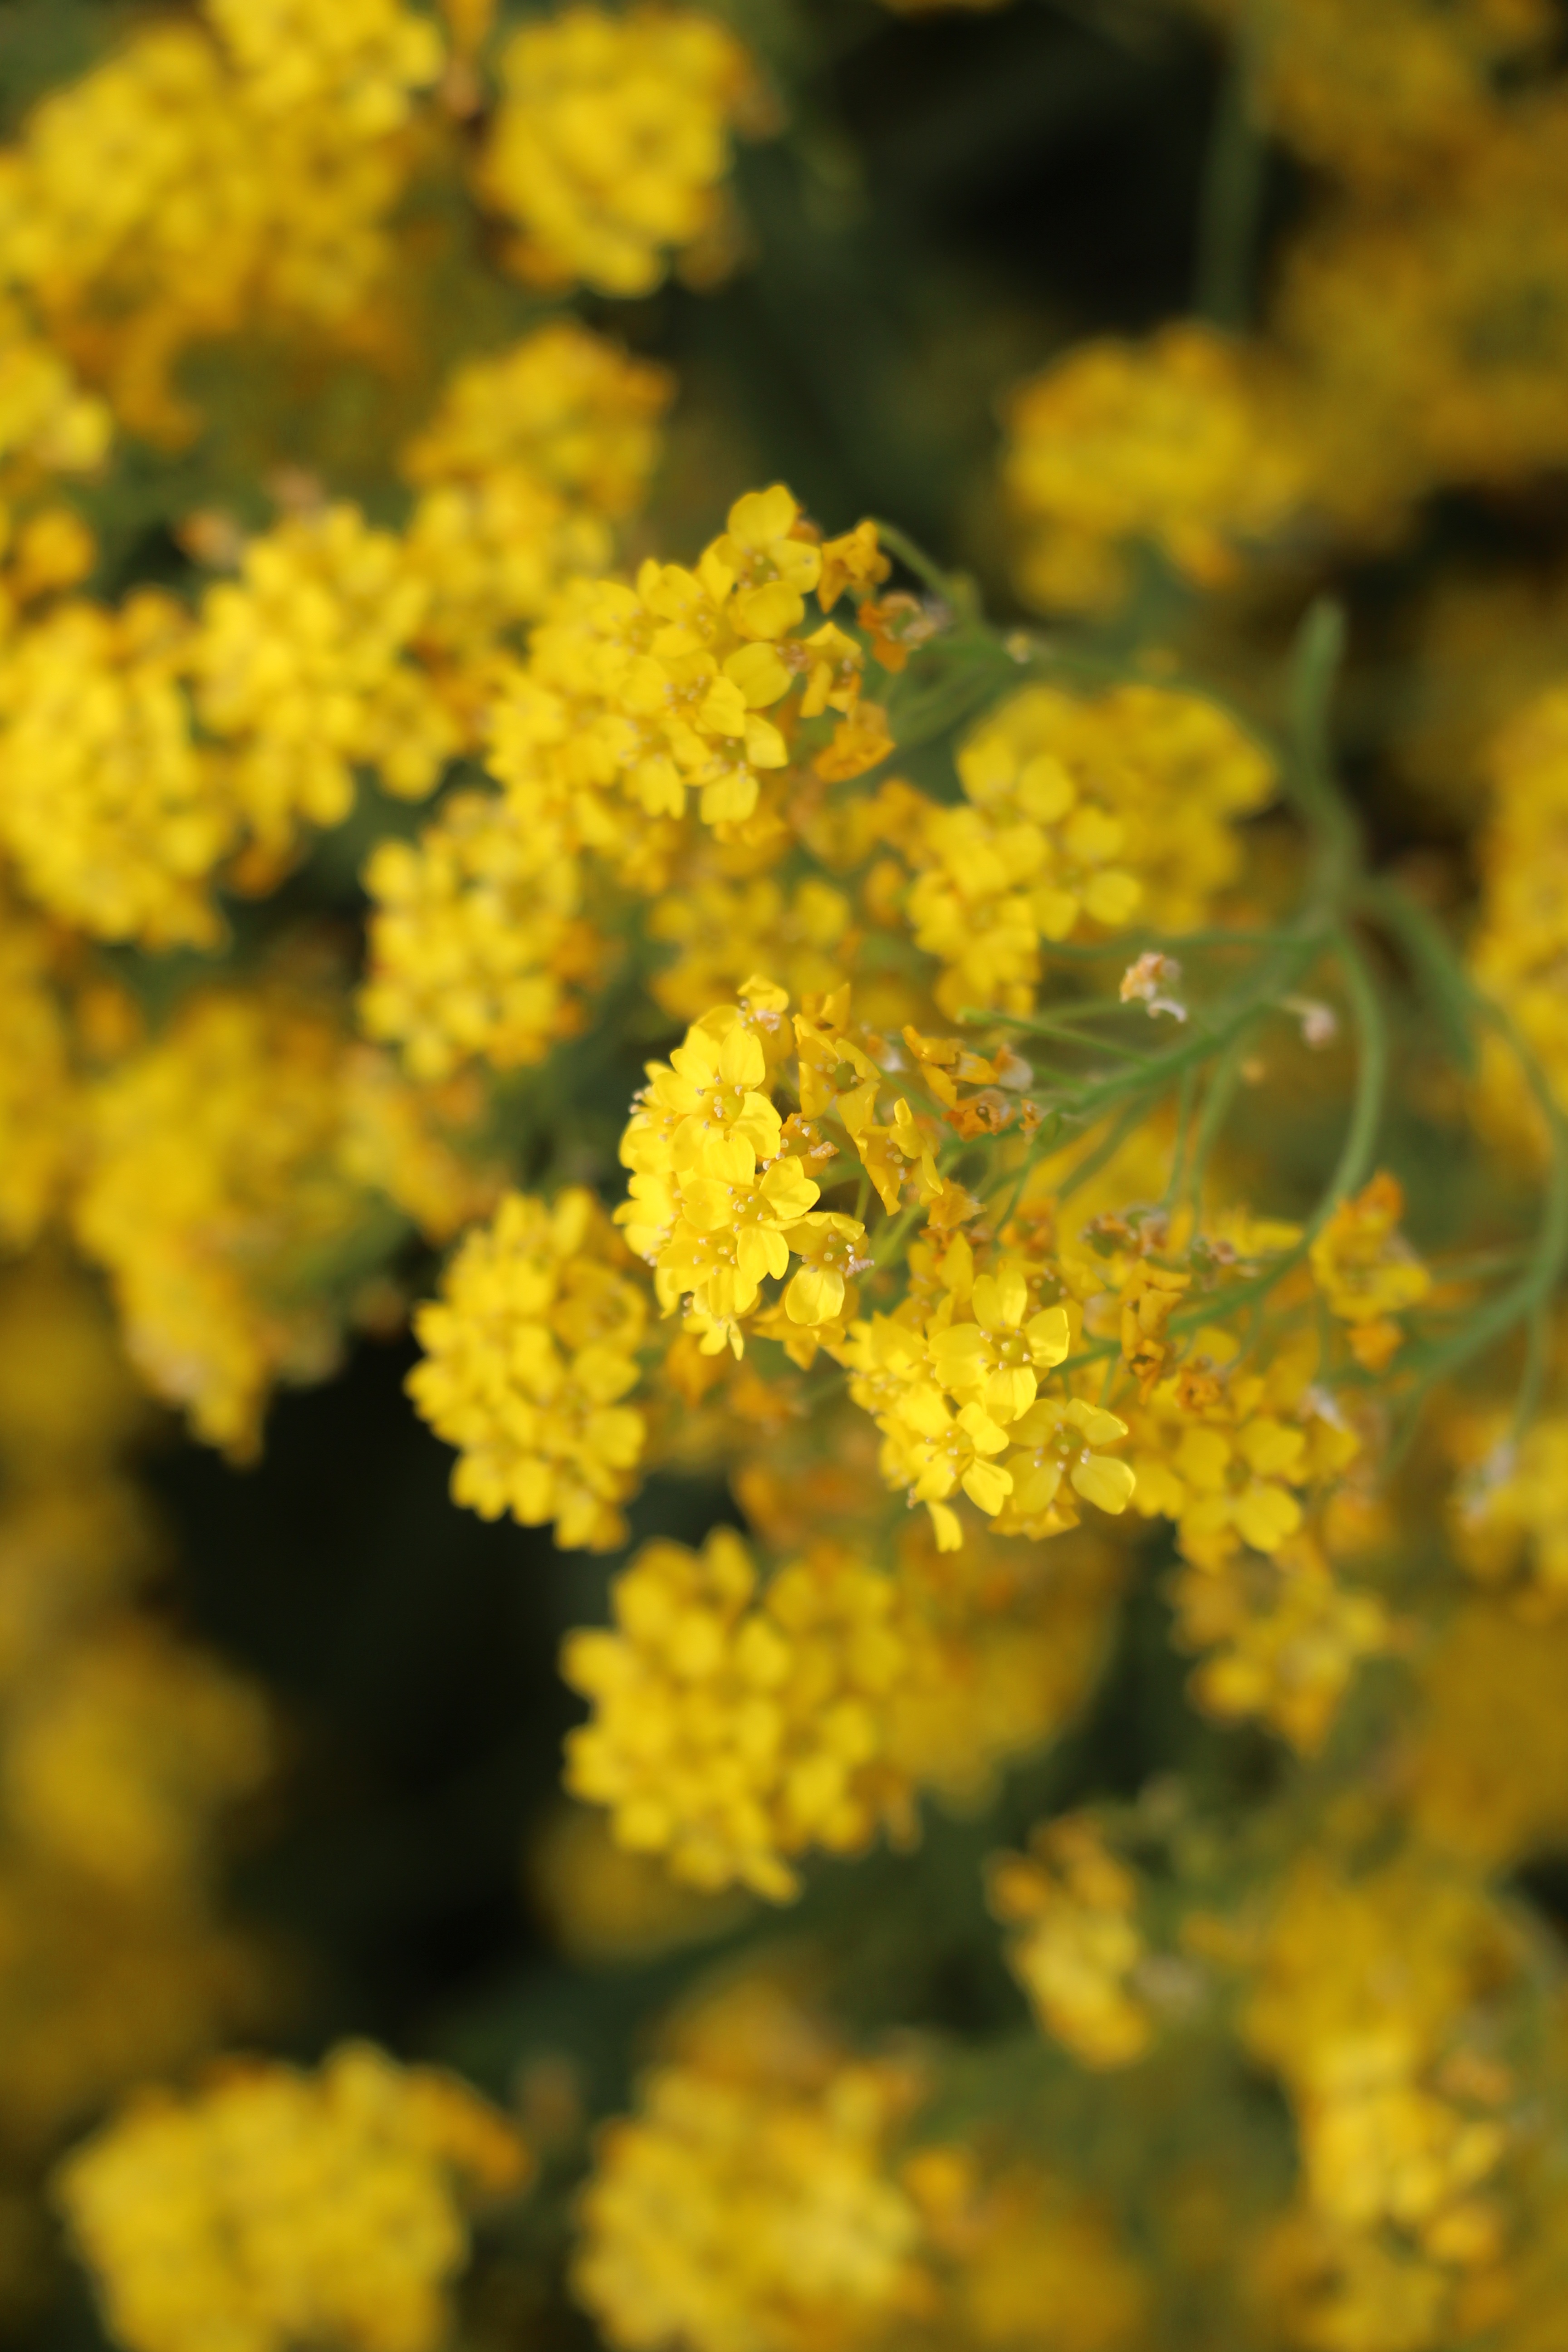
nature, blossom, plant, sunlight, leaf, flower, bloom, herb, produce, macro, botany, yellow, garden, flora, flowers, shrub, bright, canola, mimosa, macro photography, flowering plant, land plant, alyssum